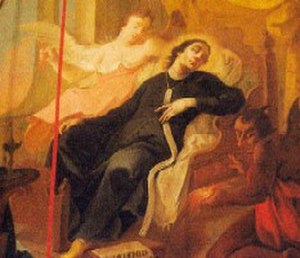
Abbed Vilhelm
Abbed Vilhelm var en abbed af fransk adelsslægt og født i Paris; han blev som ung kannik ved Sankt Genovevas Kirke uden for Paris.